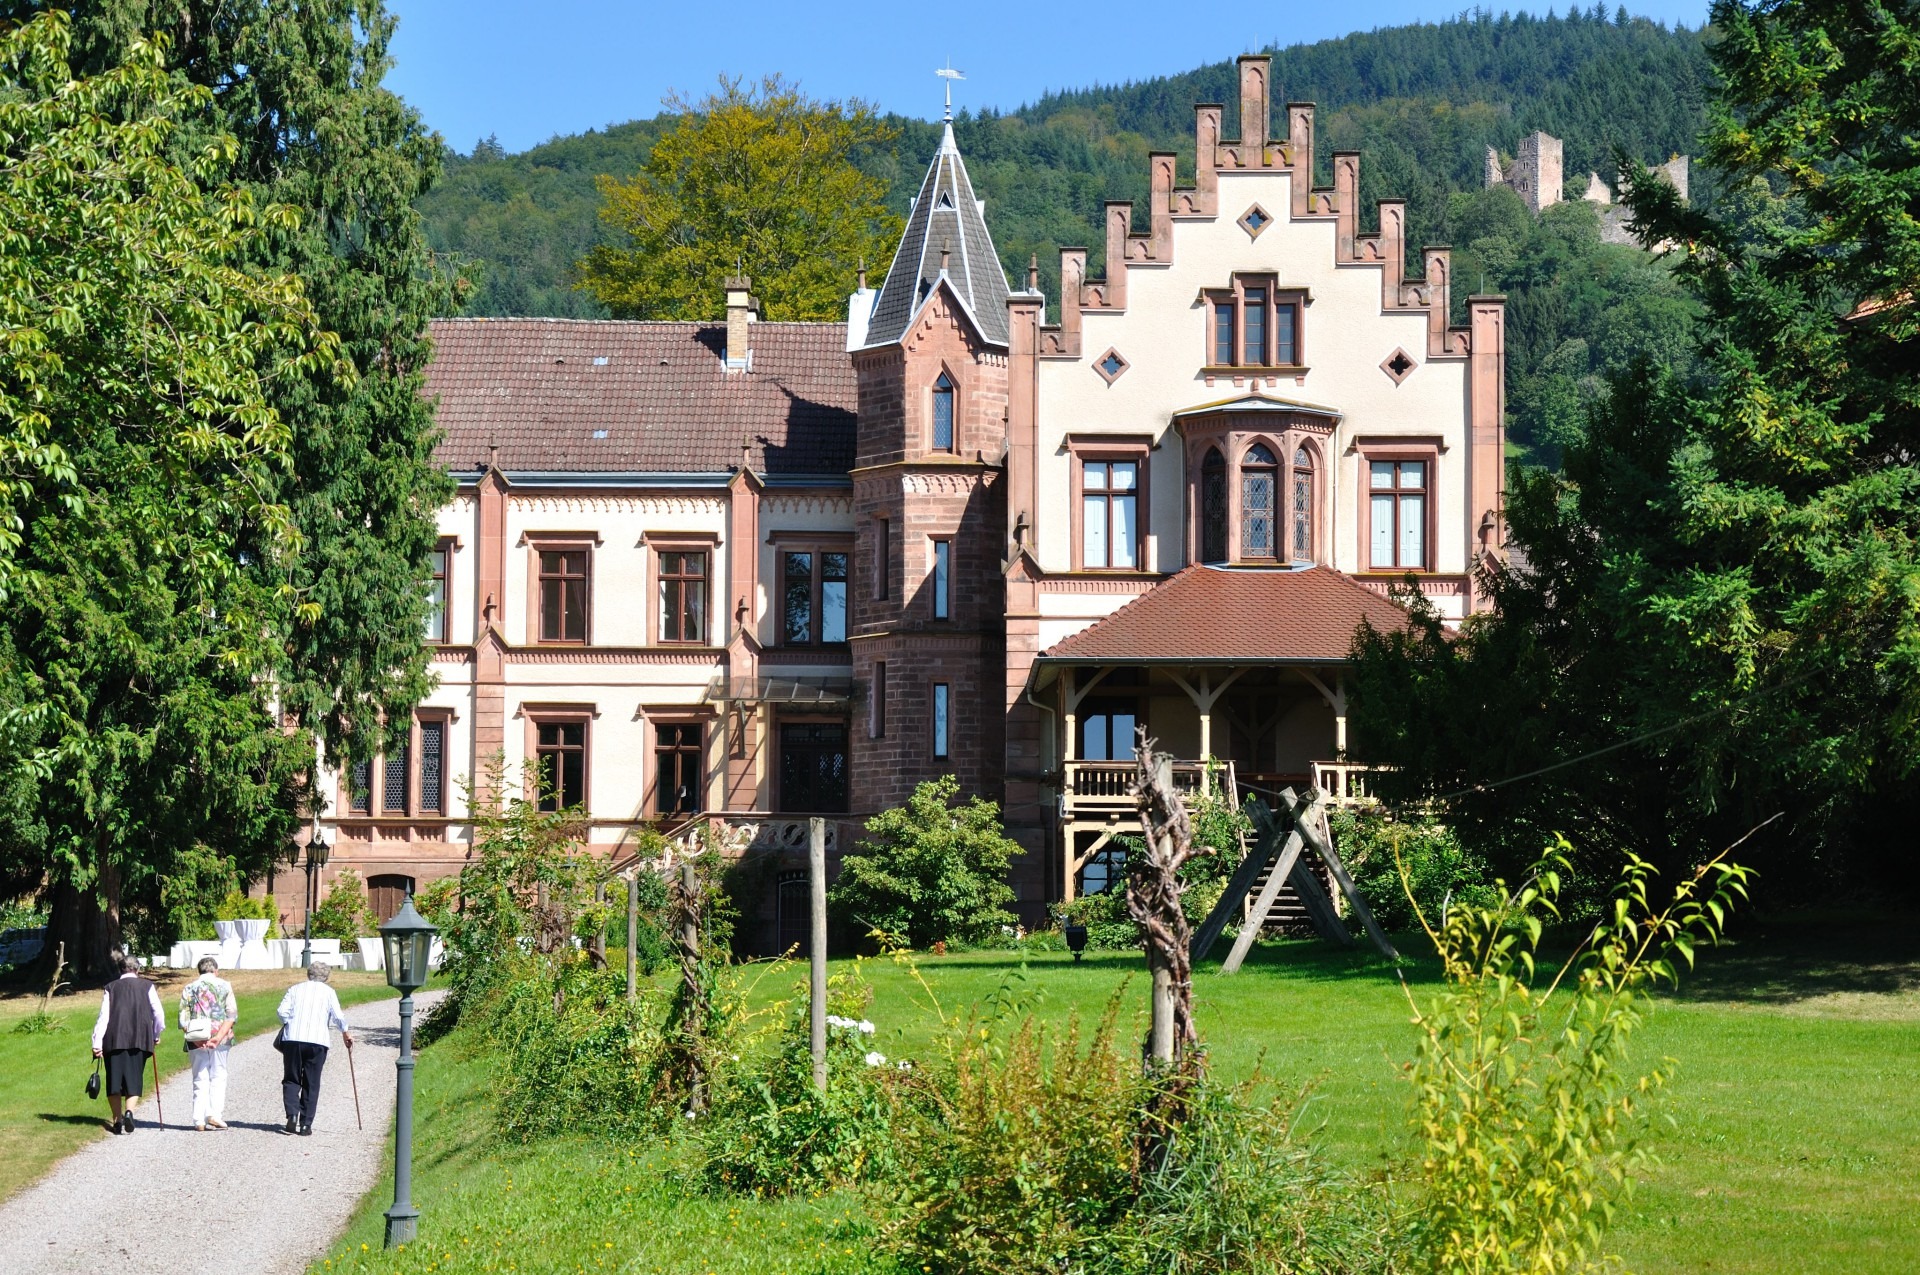
villa, mansion, house, building, chateau, home, cottage, castle, property, estate, manor house, real estate, black forest, stately home, ortenau, gaisbach, oberkirch, schauenburg